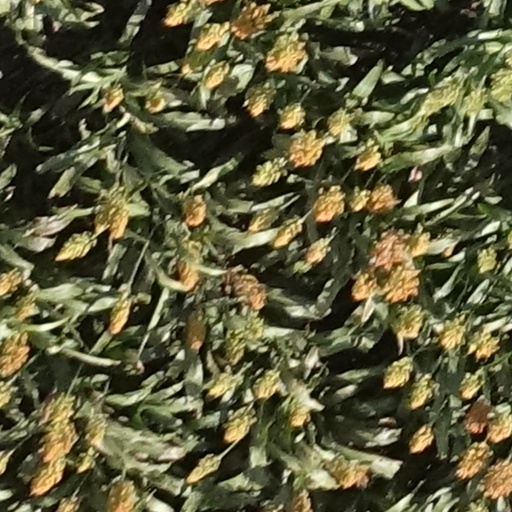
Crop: sorghum